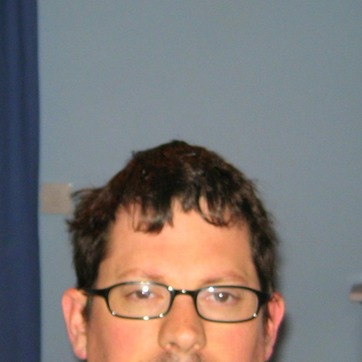
Material: hair